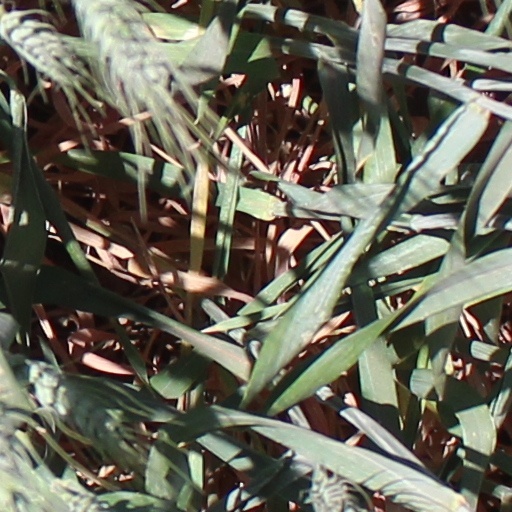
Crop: wheat